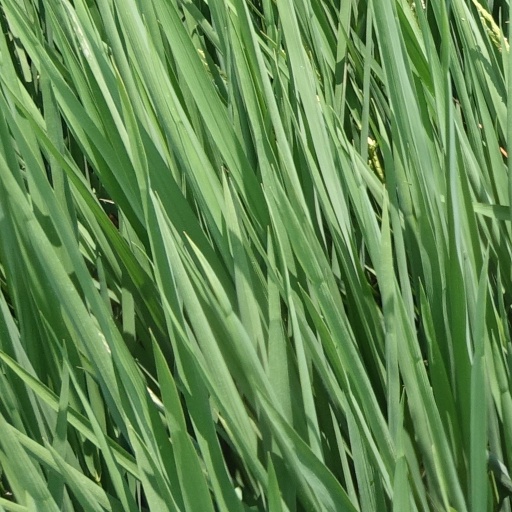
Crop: rice